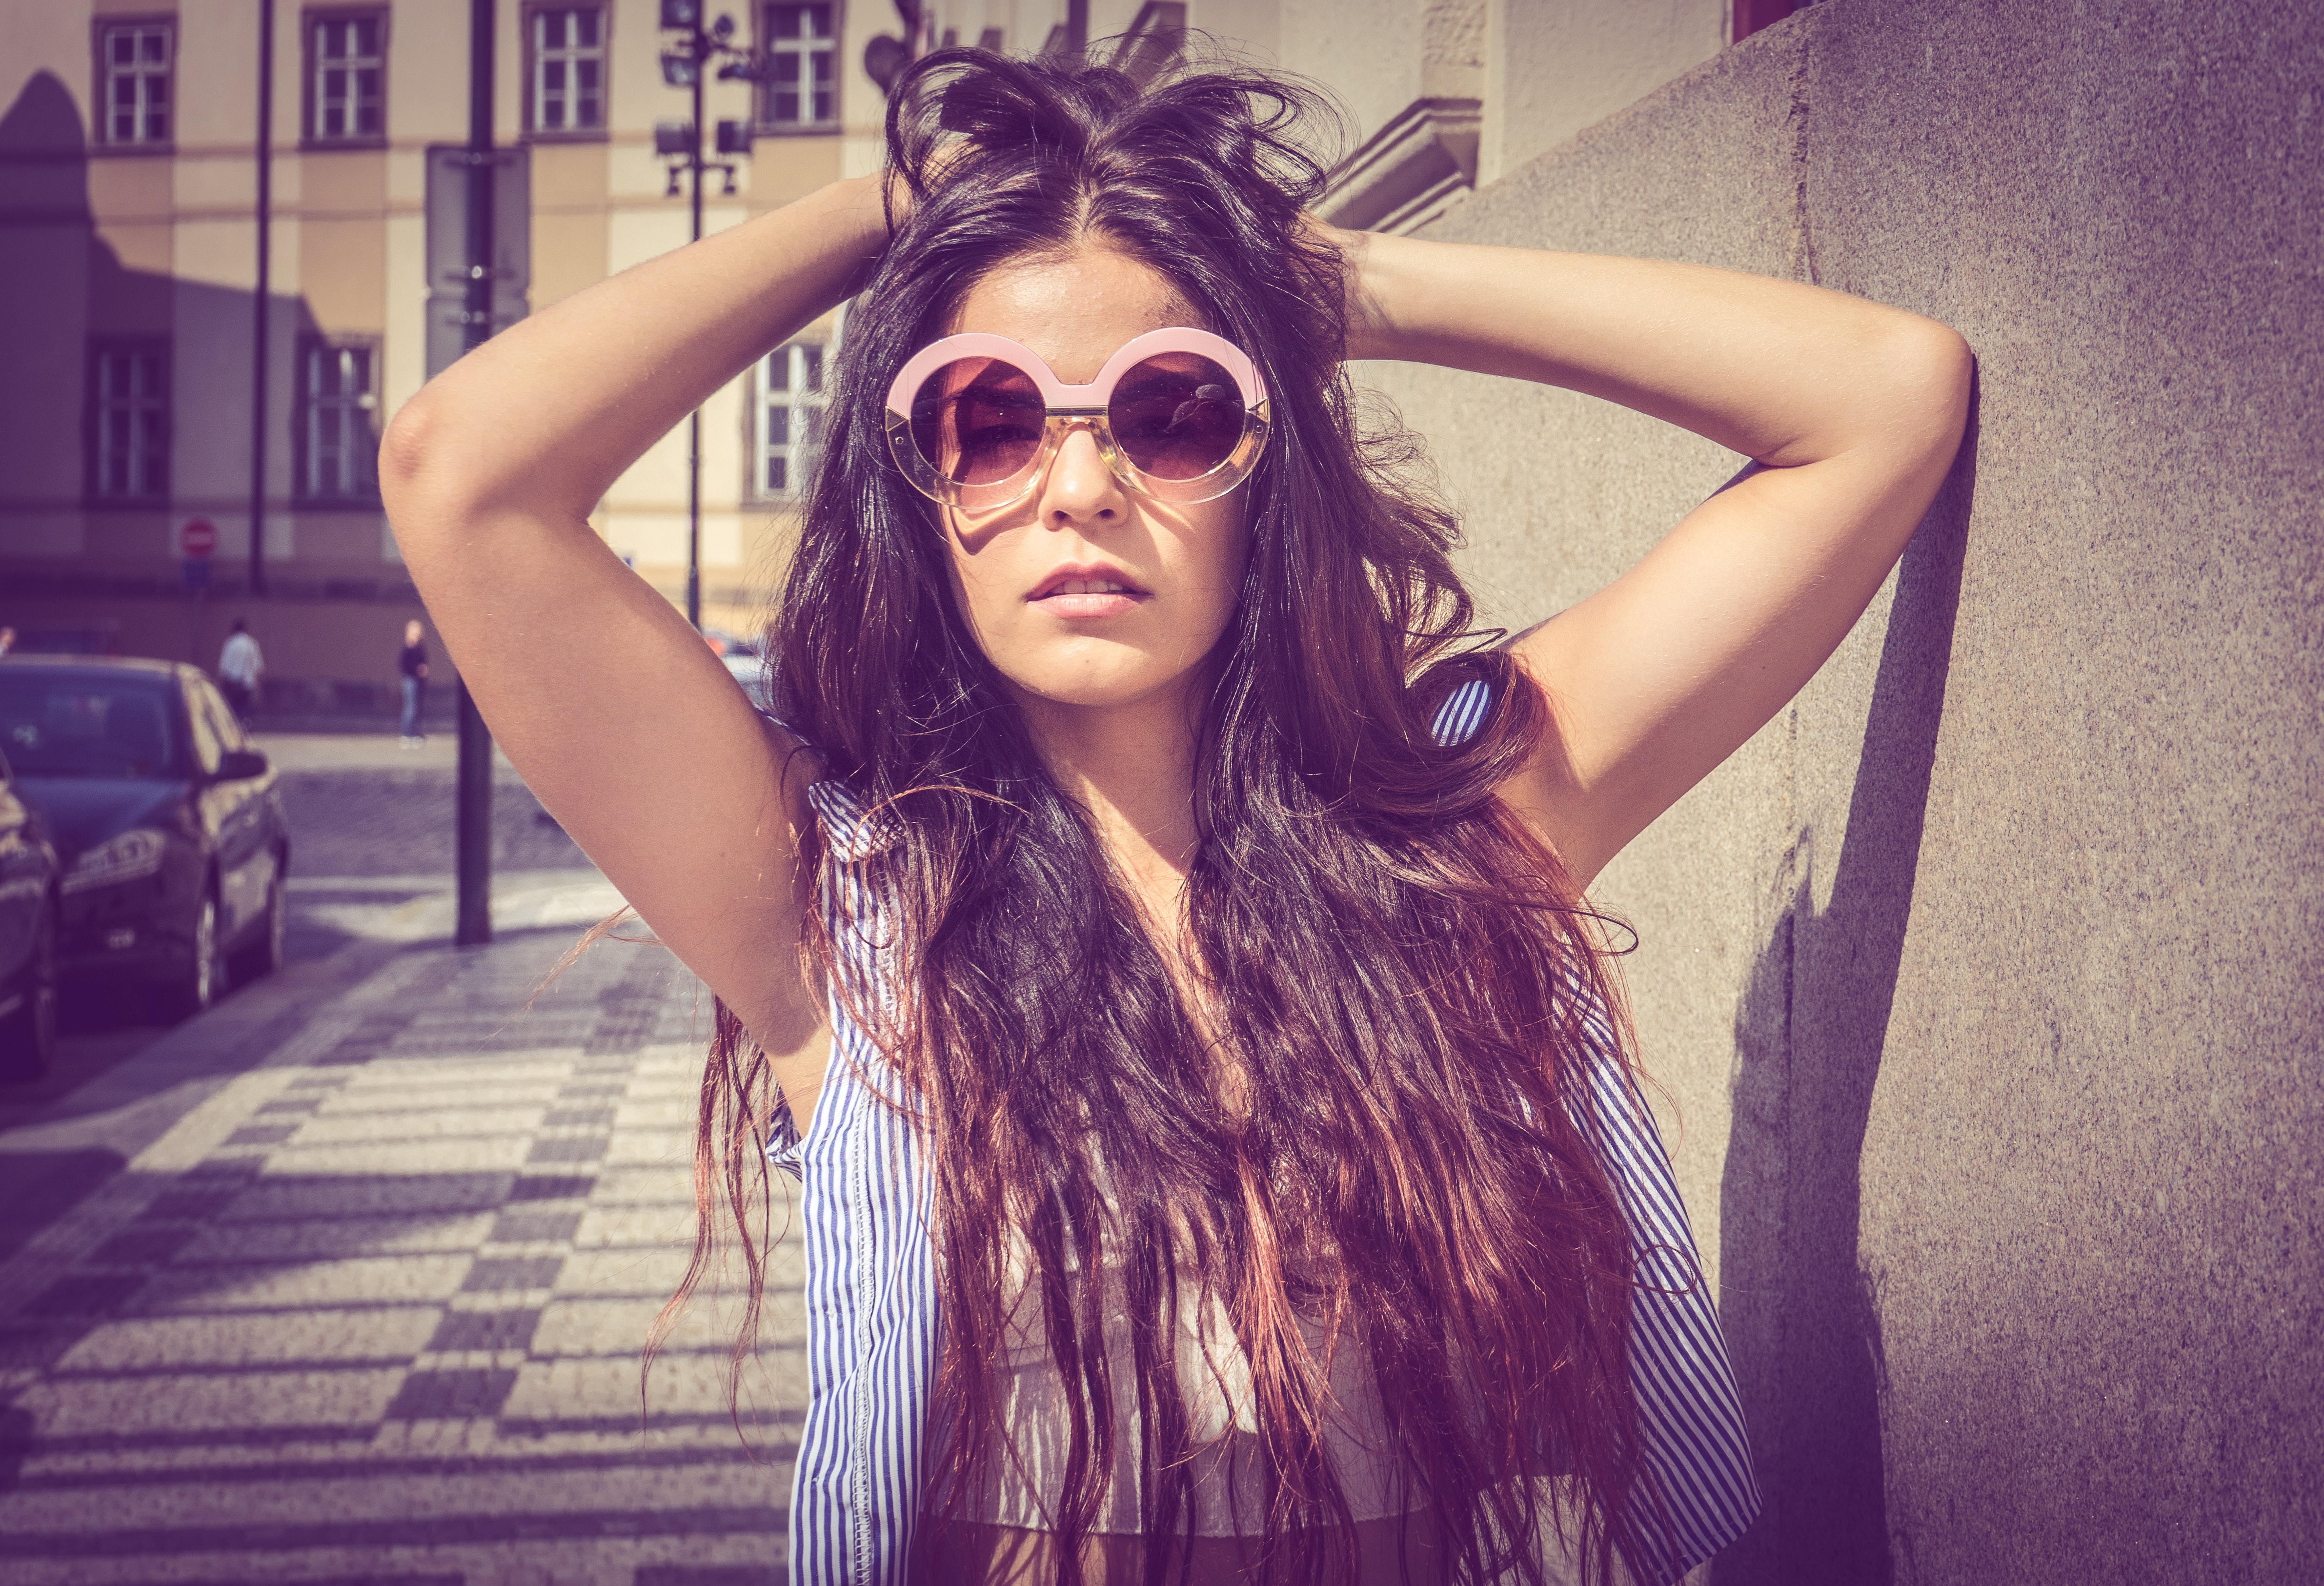
eyewear, hair, human hair color, purple, beauty, vision care, sunglasses, glasses, girl, hairstyle, cool, fashion, long hair, blond, hair coloring, black hair, fun, brown hair